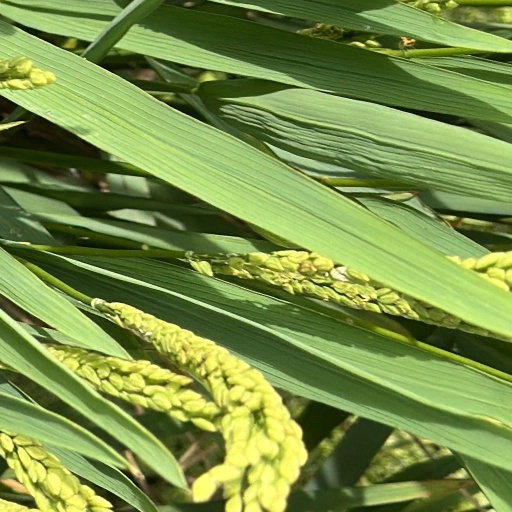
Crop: rice